Broly

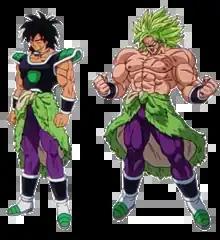
Broly in his base form (left) and Full Power Super Saiyan form (right) in "" (2018)

is a fictional character from the "Dragon Ball" media franchise.